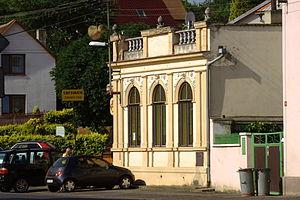
Prackovice nad Labem est une commune du district de Litoměřice, dans la région d'Ústí nad Labem, en Tchéquie. Sa population s'élevait à 614 habitants en 2018.